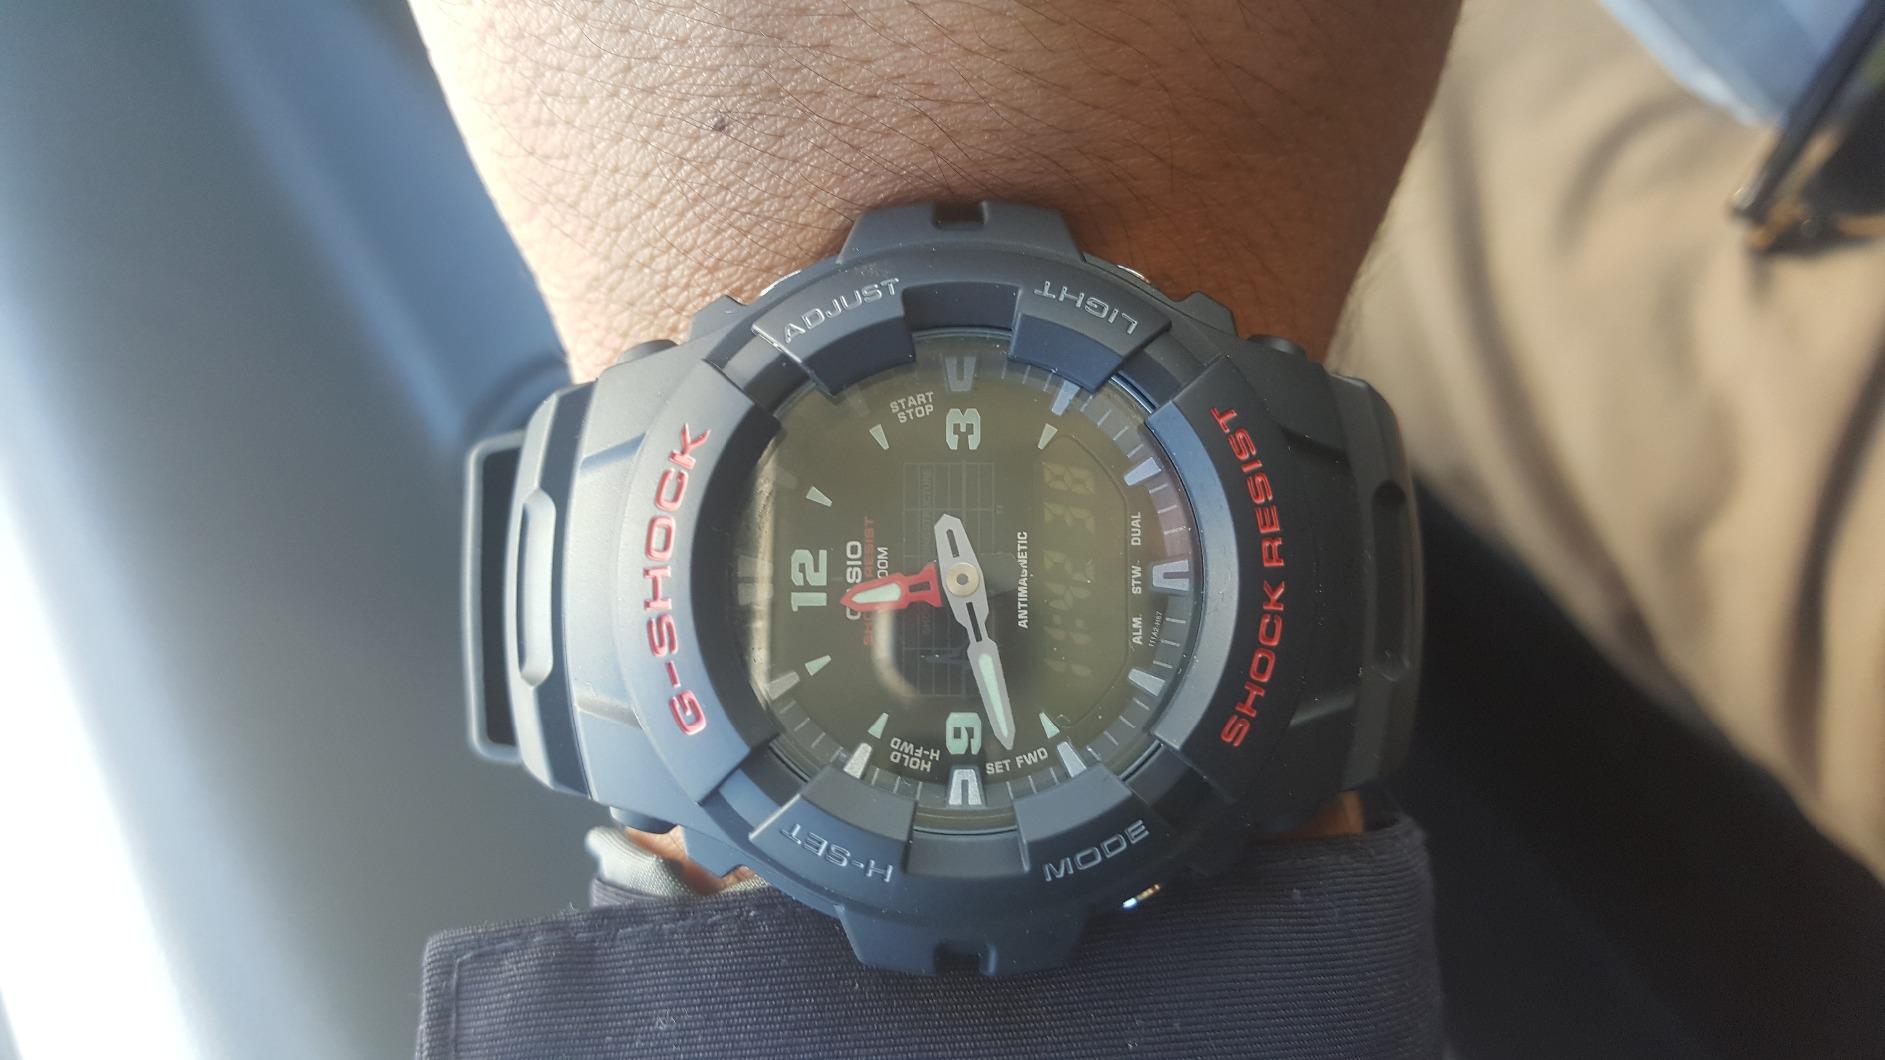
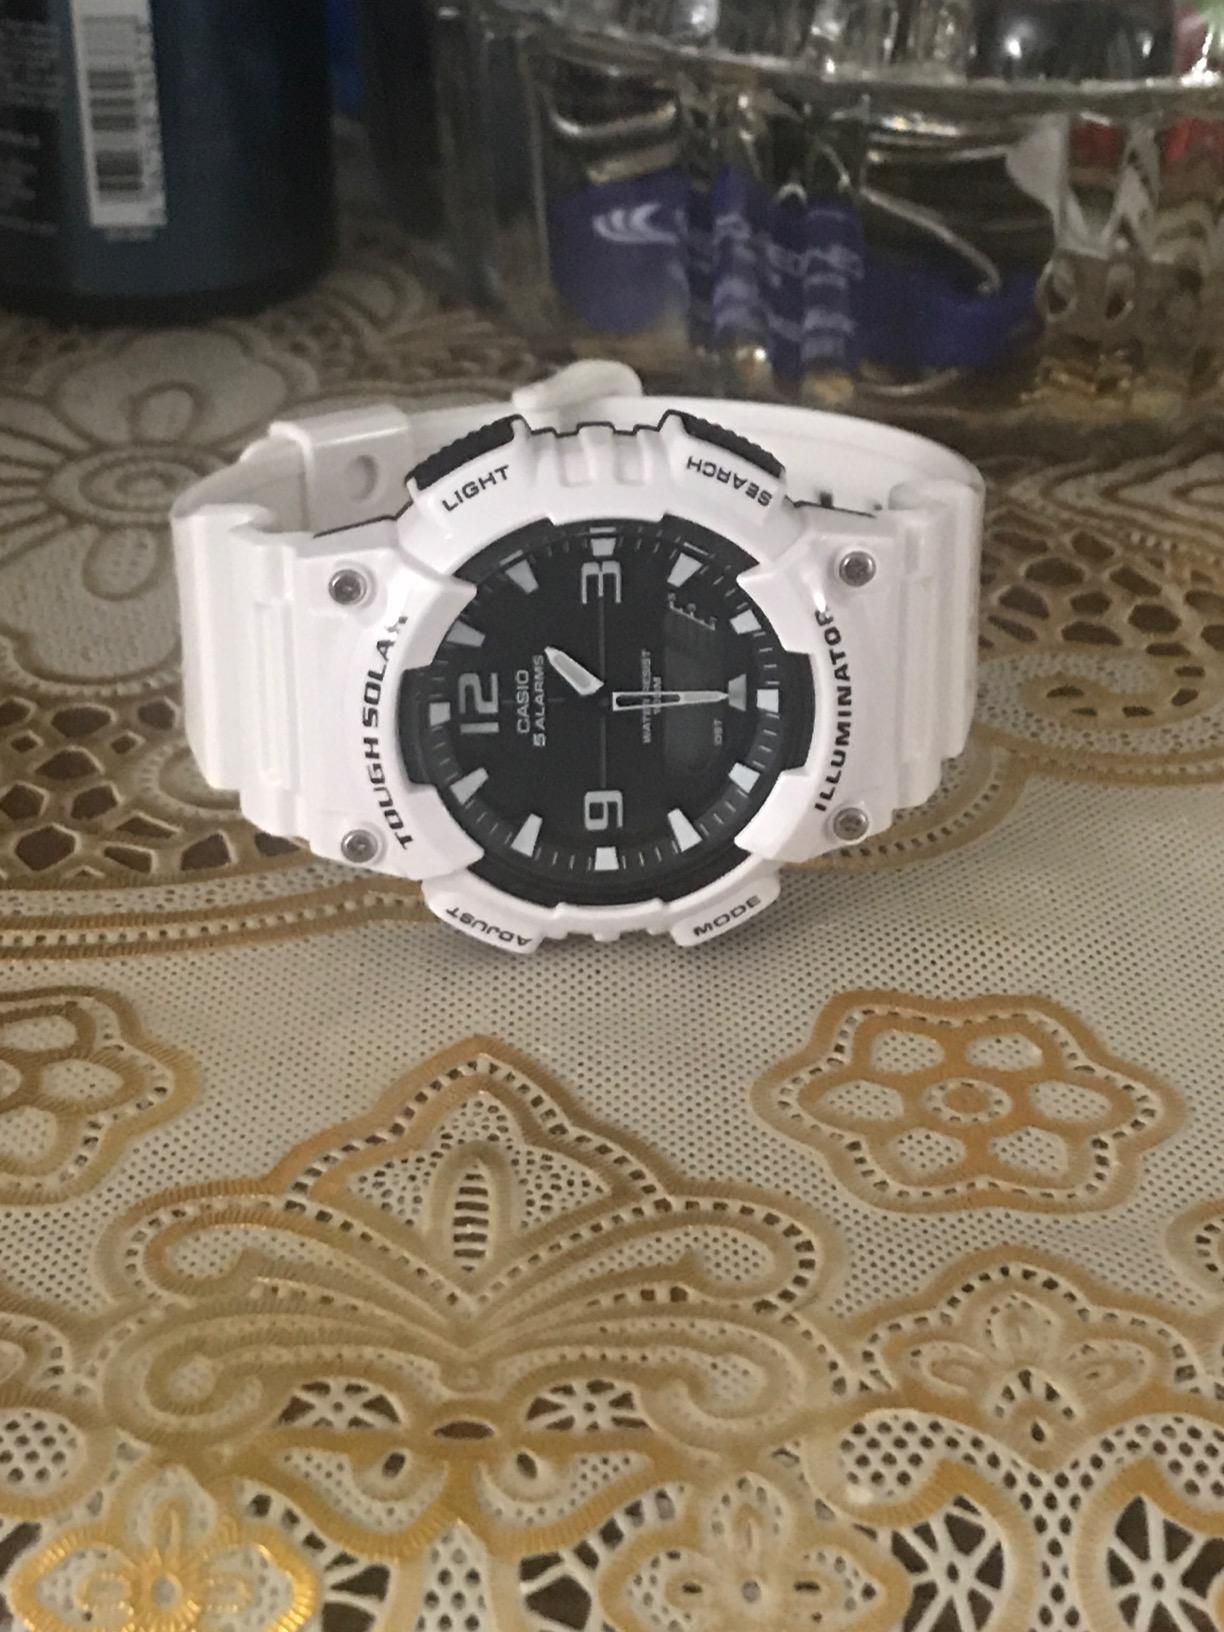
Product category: accessories_watch
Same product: no